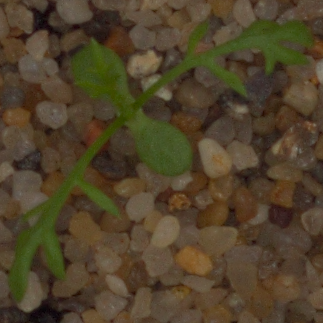
Label: scentless_mayweed